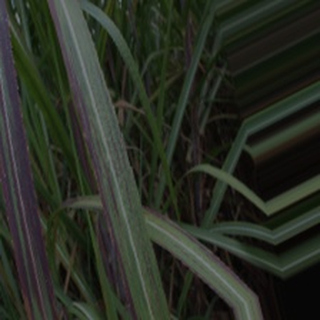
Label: sugarcane_bacterial_blight